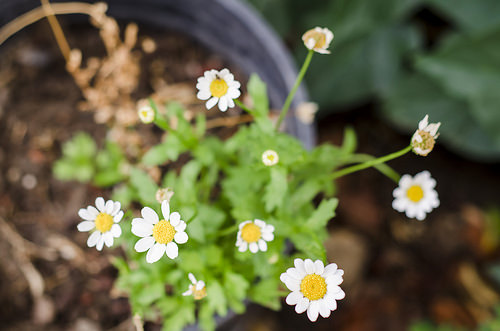
Flower: daisy